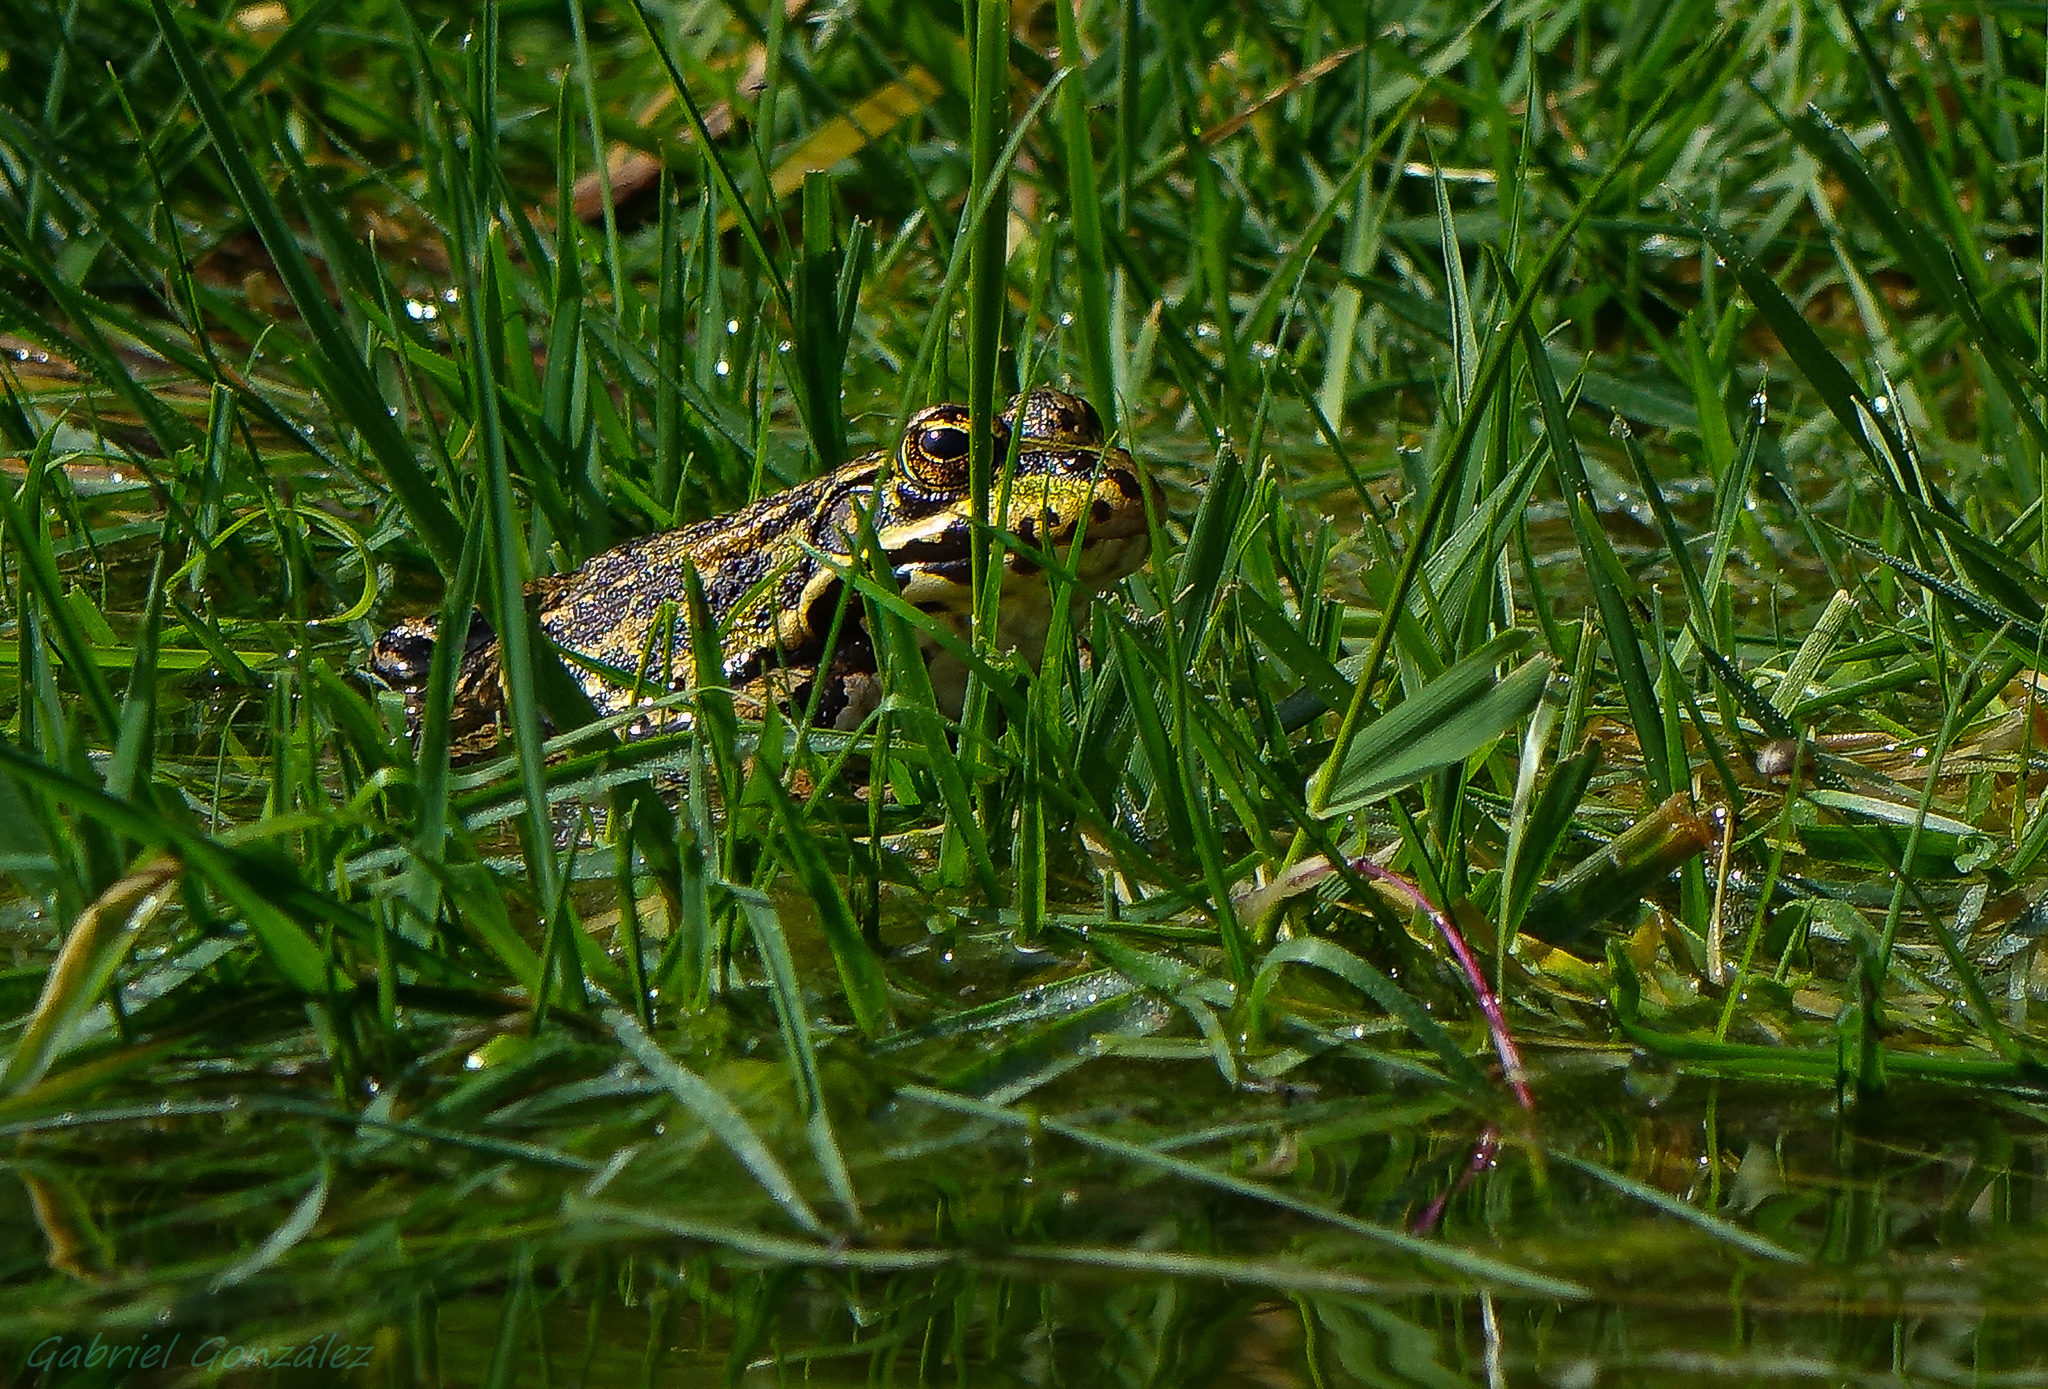
nature, grass, lawn, meadow, leaf, flower, wildlife, green, insect, macro, frog, fauna, invertebrate, animals, naturaleza, habitat, rana, ggl1, gaby1, xovesphoto, animales, sonyrx10, rx10, gphoto, xelodegalicia, macro photography, gabrielcoru a